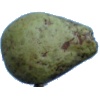
Label: pear_stone